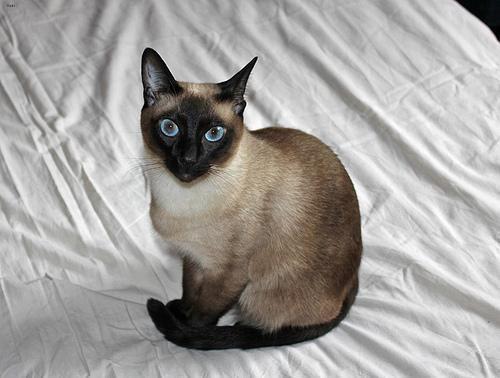
Siamese